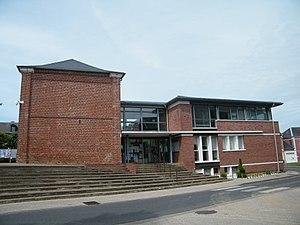
Friville-Escarbotin Somme Fr, mairie, bâtiments récents.
Friville-Escarbotin est une commune française située dans le département de la Somme, en région Hauts-de-France.